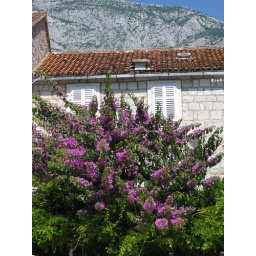
These purple flowers brightened up so many houses in Croatia